Richard Boyd

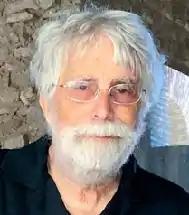
Richard Boyd

Richard Newell Boyd (May 19, 1942 – February 20, 2021) was an American philosopher, who spent most of his career teaching philosophy at Cornell University where he was Susan Linn Sage Professor of Philosophy and Humane Letters. He specialized in epistemology, the philosophy of science, language, and mind.